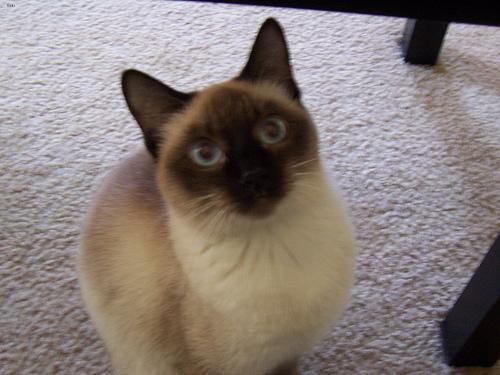
Siamese